Greeks in the United Kingdom

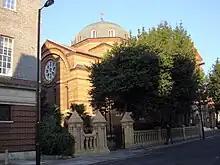
St Sophia's Cathedral, London, the main Greek Orthodox church in the United Kingdom

It is estimated that the Greek population of London numbered several thousand by 1870, whereas in 1850 it had numbered just a few hundred.